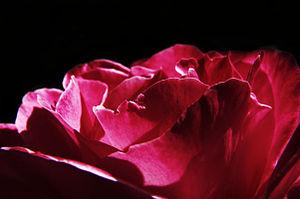
Angelus Silesius ou Johannes Angelus Silesius, né Johannes Scheffler en décembre 1624 à Breslau et mort le 9 juillet 1677 dans la même ville, est un poète, médecin, théologien, prêtre et mystique allemand. Ses épigrammes profondément religieuses, d'un mysticisme très aigu et particulier, sont considérées comme l'une des œuvres lyriques les plus importantes de la littérature baroque. Il est à ce titre parfois surnommé « le Prophète de l'Ineffable ».